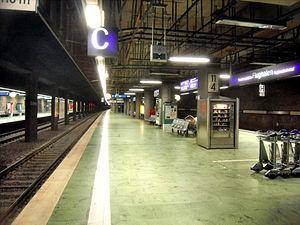
La gare régionale de l'aéroport de Francfort est la deuxième gare ferroviaire de l'aéroport de Francfort en Allemagne. La gare est souterraine et se trouve sous le terminal 1 de l'aéroport de Francfort.
La ligne S9 fait partie du réseau de la S-Bahn Rhin-Main. Elle relie la gare centrale de Wiesbaden à Hanau en passant par la gare centrale de Francfort-sur-le-Main.